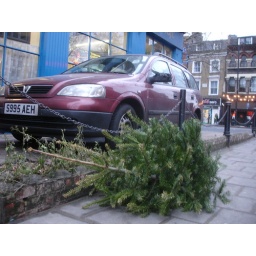
Dead tree by parked car